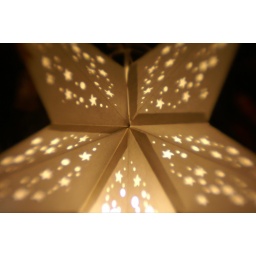
A paper light cover seen in a shop window in the North Laine area of Brighton.